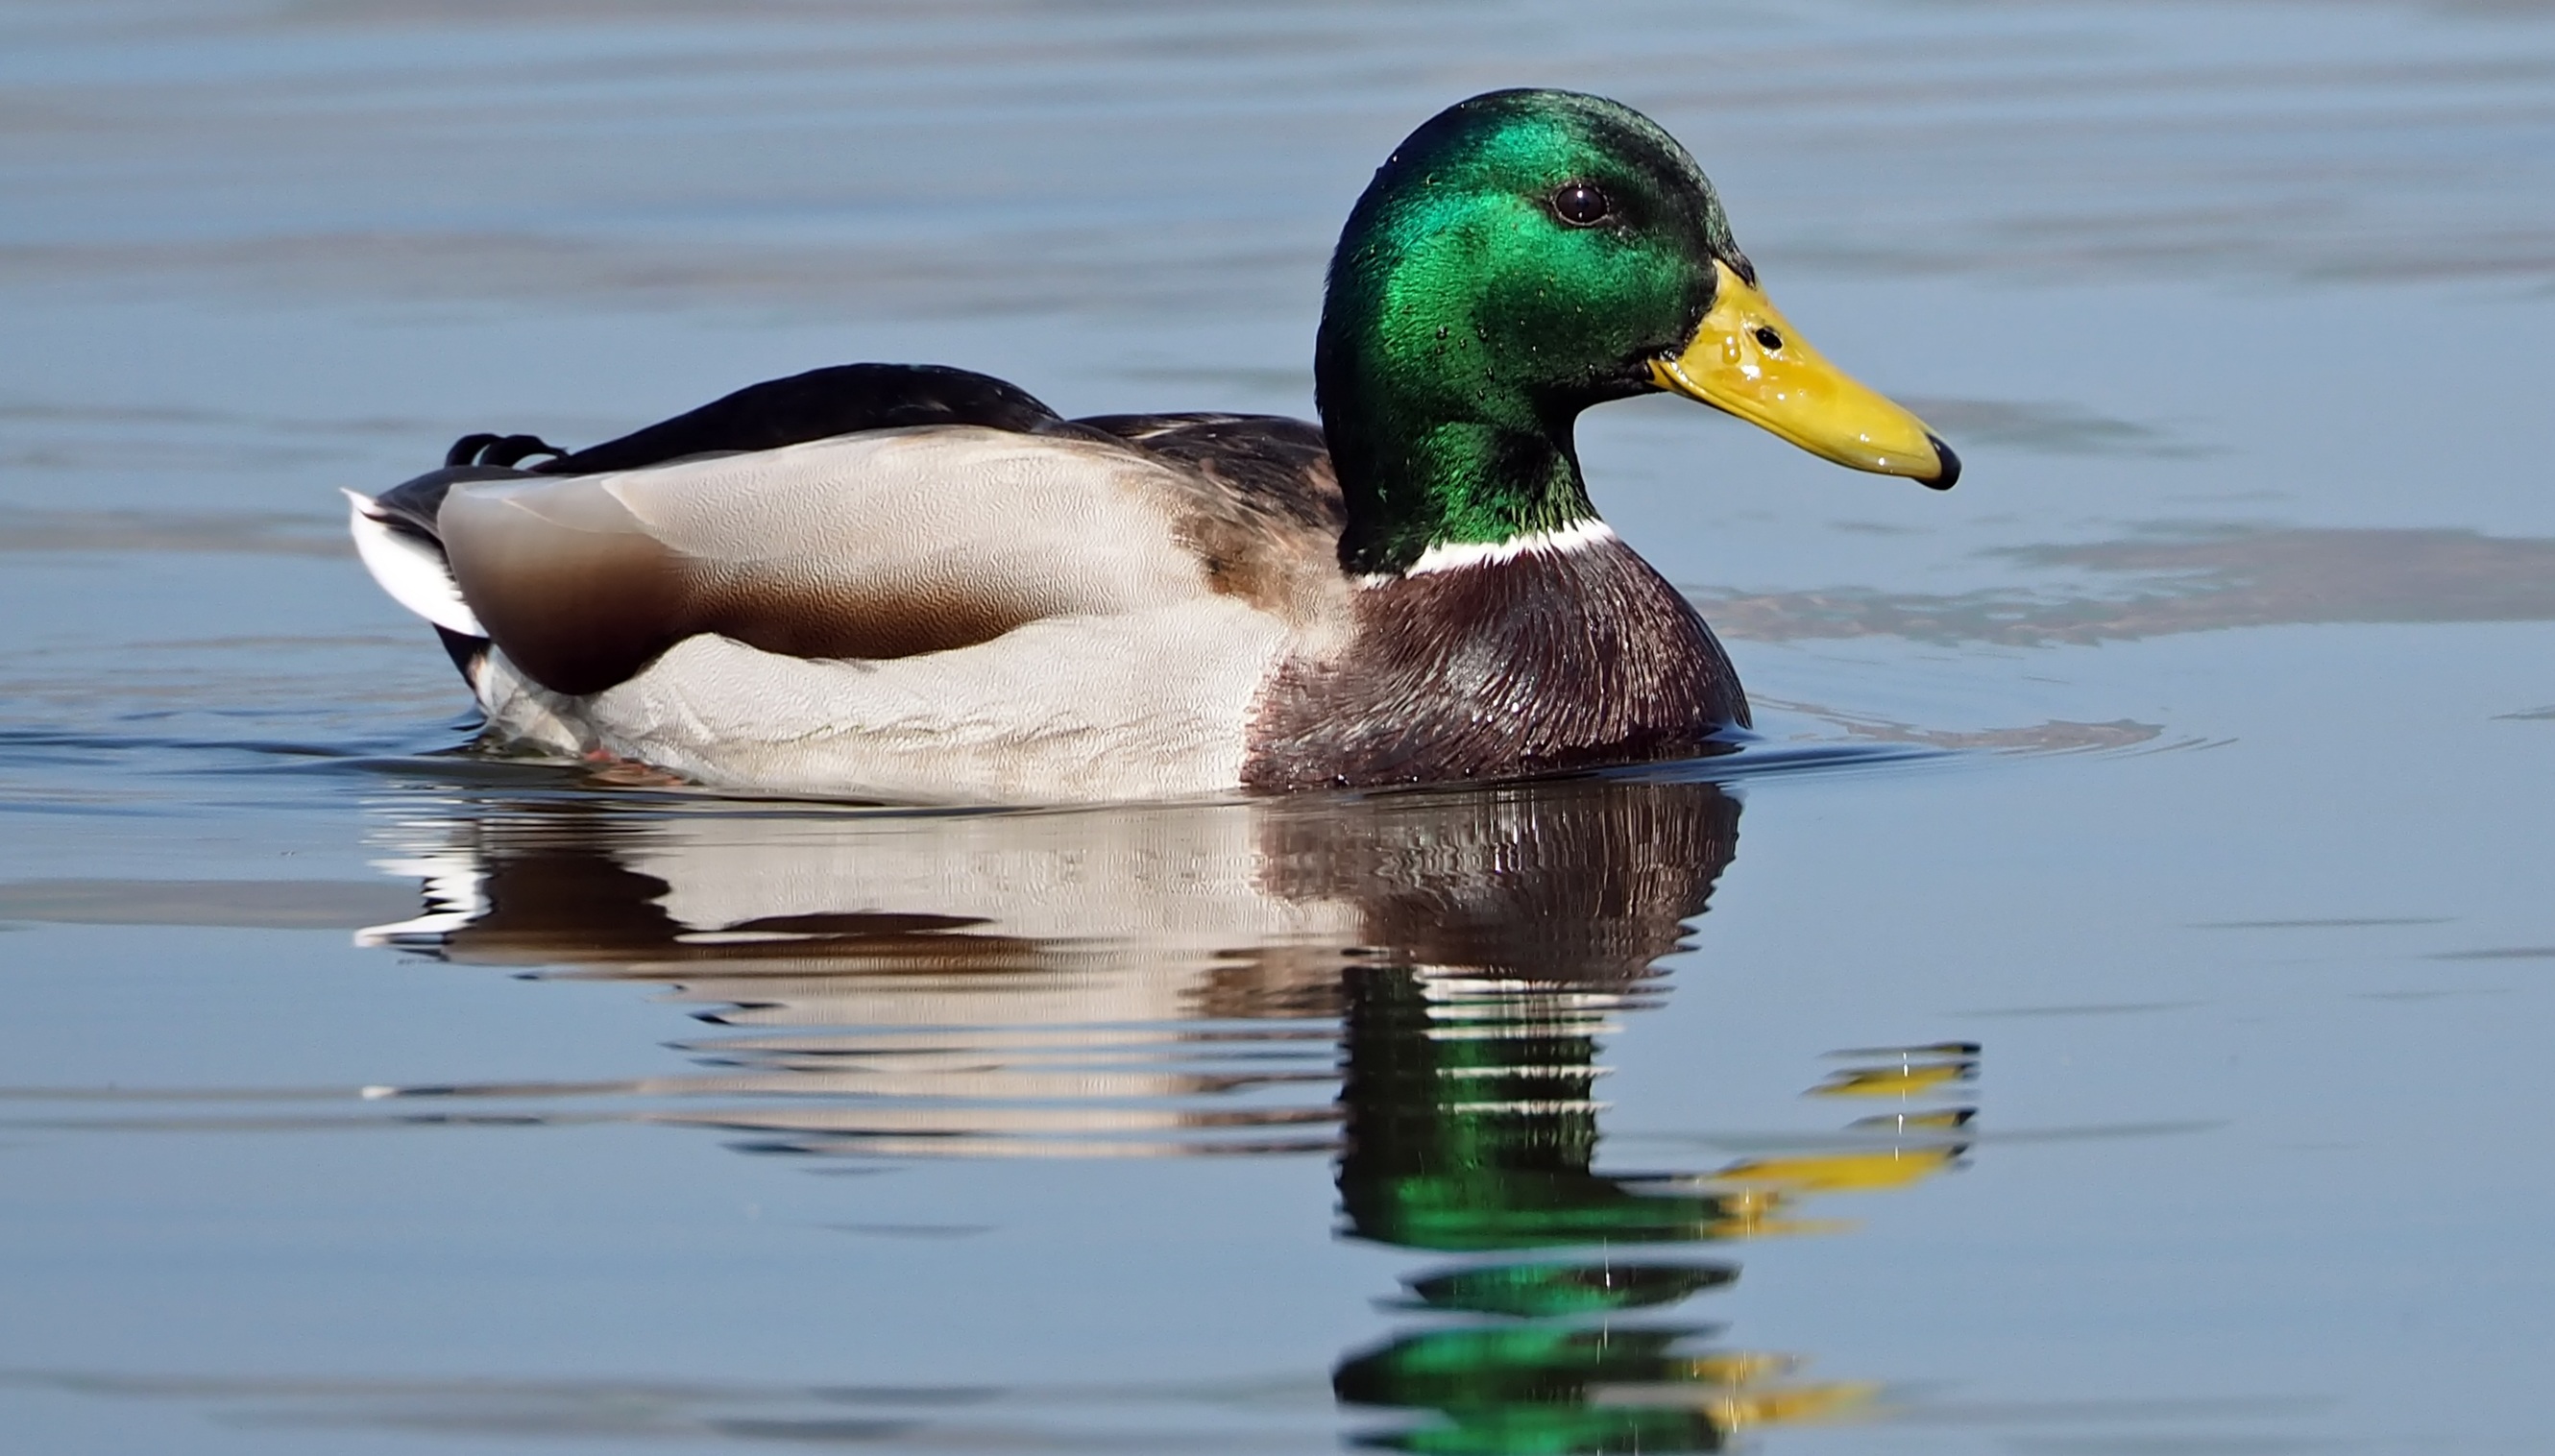
nature, bird, animal, wildlife, live, beak, fauna, duck, vertebrate, waterfowl, water bird, mallard, canard, mergus, ducks geese and swans, seaduck